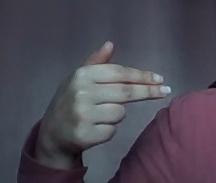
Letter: ghain